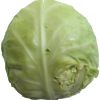
Label: white_cabbage